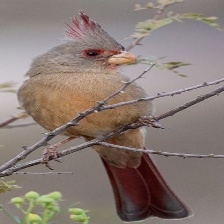
Species: PYRRHULOXIA
Scientific name: CARDINALIS SINUATUS